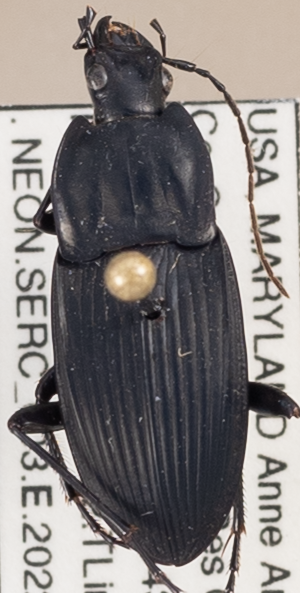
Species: Dicaelus elongatus
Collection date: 2022-05-26 04:00:00
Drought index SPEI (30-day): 0.8
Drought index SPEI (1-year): -0.184
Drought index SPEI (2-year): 1.45